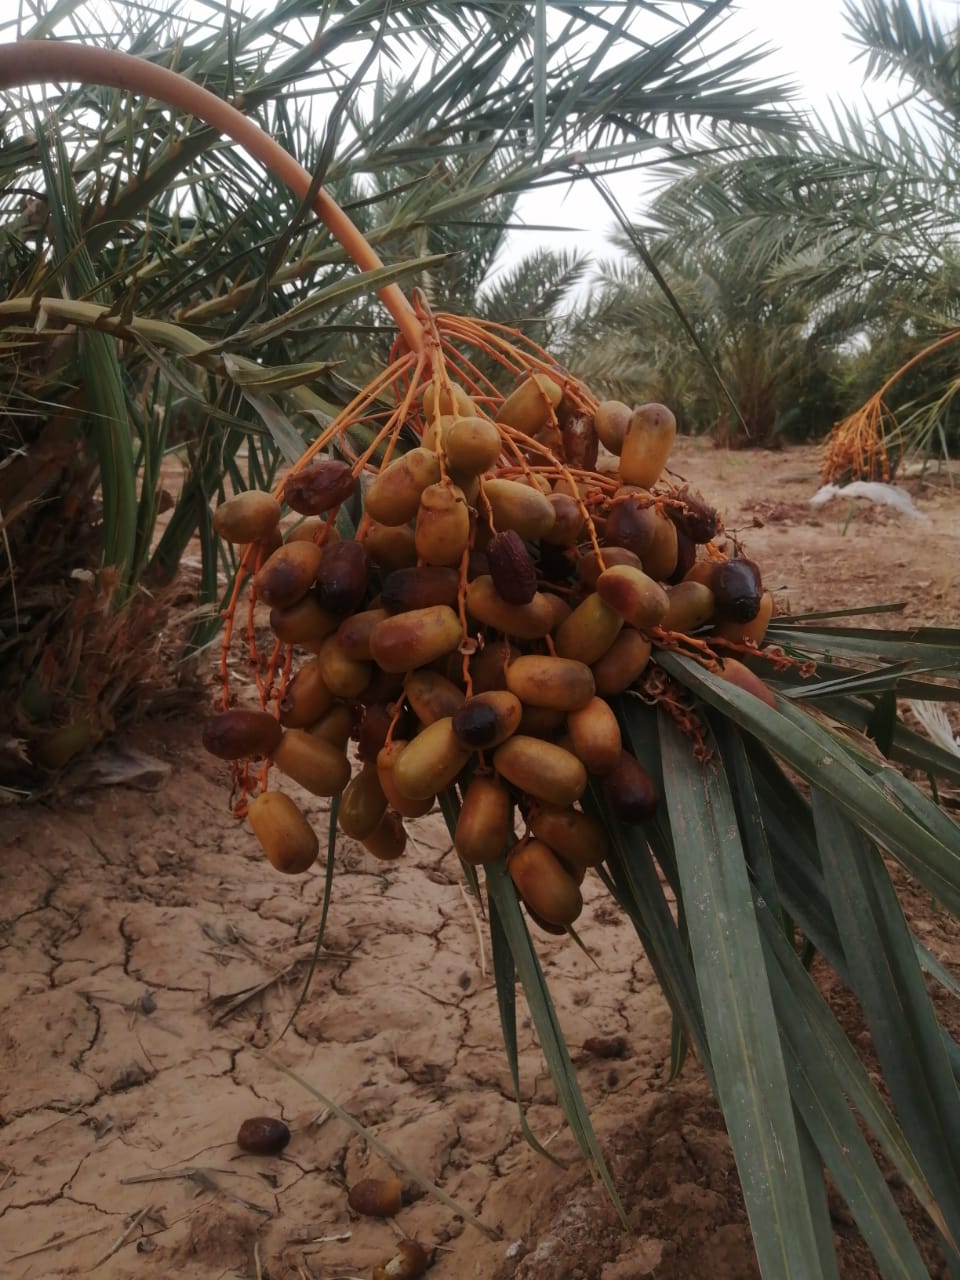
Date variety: Boufagous